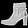
Label: Ankle boot